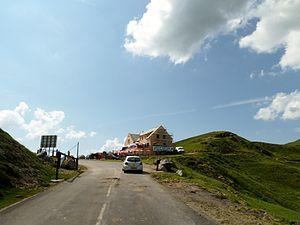
Col d'Aubisque 2011